Edward Tyrer

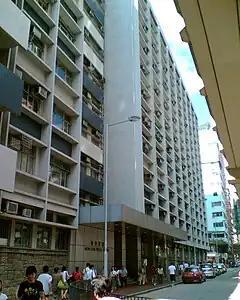
The new wing of the Mongkok Police Station in Kowloon.

In September 1945, Tyrer was transferred to the British provisional military administration of Hong Kong as a captain, handling policing matters in the territories. When civil-colonial rule resumed in May 1946, he was appointed an Assistant Superintendent of the Hong Kong Police. In April 1951, he and P. I. M. Irwin were the first batch of officers in the Force who were promoted to the rank of Senior Superintendent. He was sent to the National Police College in Ryton-on-Dunsmore, Warwickshire, to receive advanced police training in 1952. While in the United Kingdom, he joined the funeral procession of the late King George VI in London on 19 June 1952, representing the Hong Kong Police. He returned to Hong Kong in August the same year and was appointed an acting Assistant Commissioner. He was later formally promoted to that rank in February 1953.